Christoph Koschel

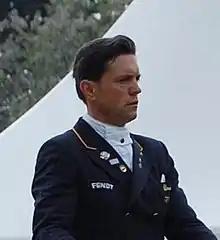
Christoph Koschel (2013)

Christoph Koschel (born 9 April 1976) is a German dressage rider. He competed at the 2010 World Equestrian Games and the 2011 European Dressage Championships. At both occasions he won a medal in team competition (bronze in 2010, silver in 2011). Meanwhile, his current best individual result is 6th place in freestyle competition, achieved at the 2010 World Games.